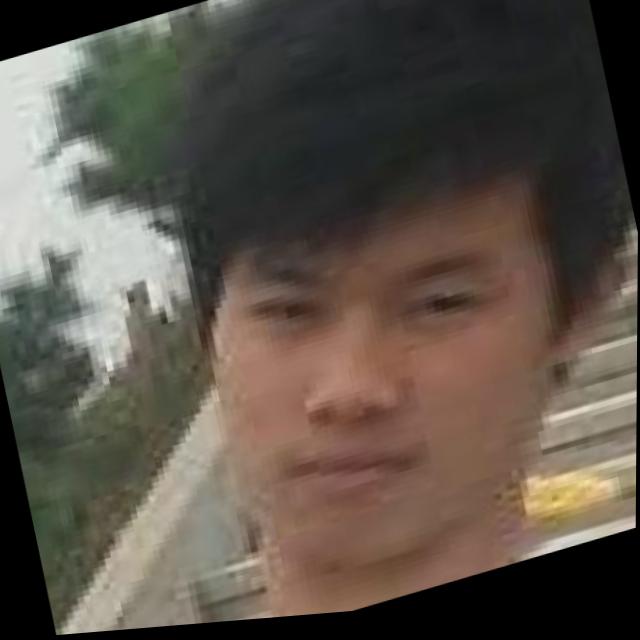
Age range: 13-20